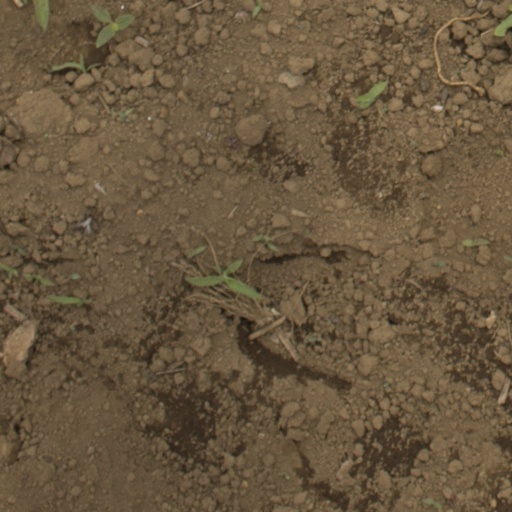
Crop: Jerusalem artichoke